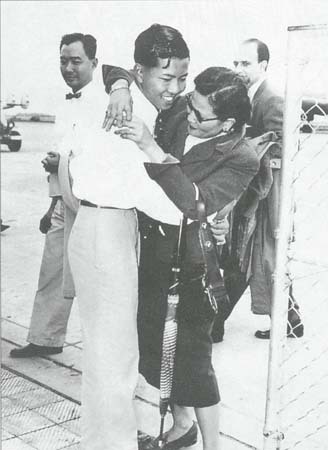
ปาล พนมยงค์

| name = ปาล พนมยงค์
| honorific_suffix = ตติยจุลจอมเกล้า|ต.จ.
| image = ปาล พนมยงค์ พ้นโทษกลางเดือนพฤษภาคม 2500.jpg
| imagesize = 180px
| caption = ปาล พนมยงค์ พ้นโทษกลางเดือนพฤษภาคม 2500
| birth_place = จังหวัดพระนคร ประเทศสยาม
| death_place = กรุงเทพมหานคร ประเทศไทย
| occupation = นักการเมือง นักวิชาการ ข้าราชการ
| nationality = ไทย
| spouse = งามชื่น นีลวัฒนานนท์ เลิศศรี พนมยงค์ (จตุรพฤกษ์)
| children = 3 คน
ปาล พนมยงค์ (12 ธันวาคม พ.ศ. 2474 - 9 กันยายน พ.ศ. 2524) เป็นนักกฎหมาย บุตรชายคนโตของ ปรีดี พนมยงค์|ศาสตราจารย์ ดร.ปรีดี พนมยงค์ รัฐบุรุษอาวุโส อดีตนายกรัฐมนตรีของไทย กับ ท่านผู้หญิงพูนศุข พนมยงค์ (สกุลเดิม: ณ ป้อมเพชร|ณ ป้อมเพชร์)
== ประวัติ ==
ปาล พนมยงค์ เกิดวันที่ 12 ธันวาคม พ.ศ. 2474 ก่อนหน้าการปฏิวัติสยาม พ.ศ. 2475|การเปลี่ยนแปลงการปกครองแผ่นดินเพียง 6 เดือน ที่ "บ้านป้อมเพชร์" ถนนสีลม ซึ่งเป็นบ้านของพระยาชัยวิชิตวิศิษฏ์ธรรมธาดา (ขำ ณ ป้อมเพชร์)|มหาอำมาตย์ตรี พระยาชัยวิชิตวิศิษฎ์ธรรมธาดา (ขำ ณ ป้อมเพชร์) กับคุณหญิงเพ็ง ชัยวิชิตฯ ผู้เป็นตา-ยาย เดิมมีชื่อจริงสะกดว่า "ปาน" เพราะเมื่อเกิดมีปานแดงที่หน้าผาก แต่ปานแดงได้หายไปจึงเปลี่ยนการสะกดเป็น "ปาล" ลิขิตชีวิต ลิขิตประสบการณ์ - ปรีดี-พูนศุข ซึ่งมีความหมายว่าการปกครอง
ปาลเป็นบุตรชายคนโตของ ศ.ดร.ปรีดี พนมยงค์ กับท่านผู้หญิงพูนศุข พนมยงค์ มีพี่น้องทั้งหมด 6 คน คือ
* ลลิตา พนมยงค์ (ญ.)
* ปาล พนมยงค์ (ช.) สมรสกับเลิศศรี พนมยงค์ (สกุลเดิม จตุรพฤกษ์)
* สุดา พนมยงค์ (ญ.)
* ศุขปรีดา พนมยงค์ (ช.) สมรสกับจีรวรรณ พนมยงค์ วรดิลก (น้องสาวสุวัฒน์ วรดิลก|สุวัฒน์ และทวีป วรดิลก)
* ดุษฎี พนมยงค์|ดุษฎี พนมยงค์ บุญทัศนกุล (ญ.) สมรสกับชาญ บุญทัศนกุล
* วาณี สายประดิษฐ์ (ญ.) สมรสกับสุรพันธ์ สายประดิษฐ์ (บุตรชายกุหลาบ สายประดิษฐ์ หรือ "ศรีบูรพา")
ปาลเริ่มเรียนระดับชั้นประถมที่โรงเรียนวชิราวุธวิทยาลัย จากนั้นจึงย้ายมาเรียนในระดับชั้นมัธยม 1 อยู่เพียงไม่นานที่โรงเรียนอยุธยาวิทยาลัย แล้วจึงย้ายไปเรียนที่โรงเรียนเซนต์คาเบรียล จนจบชั้นมัธยม 6 จึงสอบเข้าเป็นนักเรียนเตรียมปริญญาแห่งมหาวิทยาลัยวิชาธรรมศาสตร์และการเมือง (ต.ม.ธ.ก.) รุ่นที่ 8 หรือเรียกกันว่า รุ่น 500 ซึ่งเป็นรุ่นสุดท้ายของโรงเรียนเตรียมแห่งนี้ โดยมีเพื่อนร่วมรุ่น อาทิ นายพิศาล มูลศาสตรสาทร, ศ.ดร.เกษม สุวรรณกุล, พล.ต.อ.สนั่น ตู้จินดา, ดร.สุชาติ จุฑาสมิต, นายโอฬาริก พยัคฆาภรณ์, นายชัยรัตน์ คำนวณ ในขณะเดียวกับที่บิดาของท่านดำรงตำแหน่งสูงสุดทางการเมืองและเป็นผู้ประศาสน์การมหาวิทยาลัยวิชาธรรมศาสตร์และการเมืองด้วยหนังสือ 50 ปี ต.ม.ธ.ก. รุ่น 8
== บทบาททางการเมือง ==
ในปี พ.ศ. 2490 ระหว่างที่กำลังเรียนอยู่ชั้นปีที่ 2 ของโรงเรียน ต.ม.ธ.ก. ได้เกิดวิกฤตการณ์ทางการเมืองโดยมีคณะบุคคลก่อการรัฐประหารในประเทศไทย พ.ศ. 2490|รัฐประหาร เป็นเหตุให้นายปรีดี พนมยงค์ ซึ่งในขณะนั้นดำรงตำแหน่งผู้ประศาสน์การมหาวิทยาลัยวิชาธรรมศาสตร์และการเมืองต้องลี้ภัยออกนอกประเทศ
เมื่อจบการศึกษาจากโรงเรียนเซนต์คาเบรียล ปาลได้เข้าศึกษาต่อที่มหาวิทยาลัยธรรมศาสตร์ จนสำเร็จได้ปริญญานิติศาสตรบัณฑิต เริ่มชีวิตการงานด้วยการรับราชการในกระทรวงการต่างประเทศเพียงช่วงระยะสั้นๆ ก็ถูกมรสุมการเมืองเล่นงาน
ในปี พ.ศ. 2495 มีการกวาดล้างผู้ที่ถูกกล่าวหาว่าเป็นฝ่ายตรงข้ามกับรัฐบาล ท่านผู้หญิงพูนศุข และ ปาล ถูกจับในข้อหากบฏภายในและภายนอกราชอาณาจักร หรือที่เรียกกันทั่วไปว่า "กบฏสันติภาพ" ในบรรดาผู้ที่ถูกจับกุมครั้งนี้มีทั้งนักศึกษา นักหนังสือพิมพ์ อาทิ กุหลาบ สายประดิษฐ์ (ศรีบูรพา) ปัญญาชน นักการเมือง ไปจนถึงพระภิกษุสงฆ์ ท่านผู้หญิงพูนศุขถูกคุมขังอยู่ 84 วัน แต่เนื่องด้วยกรมอัยการได้พิจารณาแล้วเห็นว่าไม่มีหลักฐานพอที่จะฟ้องจึงได้รับการปล่อยตัว ในขณะที่ปาลถูกส่งฟ้องศาลและพิพากษาจำคุกในข้อหากบฏเป็นเวลา 20 ปี และได้รับการลดหย่อนโทษเหลือ 13 ปี 4 เดือน แต่จำคุกอยู่ได้ 5 ปีก็ได้รับการนิรโทษกรรมใน พ.ศ. 2500 	พระราชบัญญัตินิรโทษกรรมในโอกาสครบ ๒๕ พุทธศตวรรษ พ.ศ. ๒๔๙๙

ต่อมาในวันที่ 24 มิถุนายน พ.ศ. 2500 ปาลได้อุปสมบทที่วัดมหาธาตุยุวราชรังสฤษฎิ์ โดยมีสมเด็จพระพุฒาจารย์ (อาจ อาสโภ) เป็นพระอุปัชฌาย์ หลังจากลาสิกขาแล้วจึงเดินทางไปศึกษาต่อที่ประเทศฝรั่งเศส เพื่อทำวิทยานิพนธ์ "Doctorat de 3e Cycle" ในระหว่างที่ศึกษาอยู่นั้นก็ได้เข้าร่วมสัมมนาและอภิปรายกับแวดวงวิชาการในหลายประเทศ และได้ทำการสมรสครั้งแรกกับ งามชื่น นีลวัฒนานนท์ เมื่อ พ.ศ. 2507 มีบุตร-ธิดาด้วยกัน 2 คน คือ ชัยวัฒน์ และ ตุลยา พนมยงค์
ในปี พ.ศ. 2515 ปาลเดินทางกลับประเทศไทยเพื่อประกอบอาชีพทนายความและทำสำนักพิมพ์ จัดพิมพ์งานเขียนของบิดาเพื่อจำหน่ายจ่ายแจก นอกจากนี้ยังเป็นผู้รับมอบอำนาจจากนายปรีดี พนมยงค์ ในการฟ้องร้องดำเนินคดีต่อผู้ที่ละเมิดและบิดเบือนข้อเท็จจริงในประวัติศาสตร์ โดยนำทีมทนายความต่อสู้ในคดีต่างๆ เพื่อแสดงความจริงให้ประจักษ์ ซึ่งศาลก็ตัดสินให้ชนะทุกคดี
ปาลได้ทำการสมรสครั้งที่สองกับ เลิศศรี พนมยงค์ (จตุรพฤกษ์) เมื่อ พ.ศ. 2519 มีบุตรด้วยกัน 1 คน คือ ปรีดิวิชญ์ พนมยงค์
ต่อมาเกิดเหตุการณ์ 6 ตุลา|เหตุการณ์ 6 ตุลาคม พ.ศ. 2519 รัฐบาลได้ทำการปราบปรามนักศึกษาและประชาชนอย่างหนัก ปาลเกรงว่าจะเกิดความไม่ปลอดภัยจึงเดินทางไปอาศัยอยู่กับบิดามารดาที่ประเทศฝรั่งเศสเป็นระยะเวลาปีเศษ รอจนสถานการณ์คลี่คลายจึงเดินทางกลับ ระหว่างที่พักอยู่ในฝรั่งเศสปาลเริ่มมีอาการป่วยต้องเข้ารับการรักษาในโรงพยาบาลถึง 2 เดือนเต็ม ต่อมาแพทย์ได้ตรวจพบว่าเป็นมะเร็งในลำไส้ใหญ่ จึงต้องเข้ารับการผ่าตัดและรักษาตัวที่โรงพยาบาลจุฬาลงกรณ์ สลับกับการเดินทางไปช่วยงานบิดาที่ประเทศฝรั่งเศสเป็นระยะๆ
วันที่ 9 กันยายน พ.ศ. 2524 นายปาล พนมยงค์ ถึงแก่กรรมด้วยโรคมะเร็งในลำใส้ใหญ่ สิริรวมอายุได้ 49 ปี 9 เดือนอนุสรณ์ นายปาล พนมยงค์, อมรินทร์การพิมพ์, 2525
== เรื่องเล่า ==
จอมพล ป.พิบูลสงคราม ได้เคยกล่าวกับนายปาล พนมยงค์ หลังจากที่ได้รับนิรโทษกรรมและได้มาลาบวชกับจอมพล ป. ในเดือนมิถุนายน พ.ศ. 2500 โดยจอมพล ป. ฝากข้อความไปยังนายปรีดีว่า
ในขณะที่ปาลกำลังป่วยด้วยโรคมะเร็ง หมอบอกว่าคงจะมีชีวิตอยู่ได้อีกไม่นาน ดร.จริย์วัฒน์ สันตะบุตร ลูกศิษย์ที่ใกล้ชิดคนหนึ่งของนายปรีดี ได้บรรยายถึงภาพชีวิตของผู้ที่เป็นอาจารย์ของเขาไว้ว่า...
== เครื่องราชอิสริยาภรณ์ ==
== ลำดับสาแหรก ==
== อ้างอิง ==
== แหล่งข้อมูลอื่น ==
* เว็บไซต์ปรีดี-พูนศุข
หมวดหมู่:บุคคลจากจังหวัดพระนคร
หมวดหมู่:ชาวไทยเชื้อสายจีน
หมวดหมู่:สกุลพนมยงค์
หมวดหมู่:บุตรของนายกรัฐมนตรีไทย
หมวดหมู่:นักกฎหมายชาวไทย
หมวดหมู่:การเมืองภาคประชาชน
หมวดหมู่:บุคคลจากโรงเรียนอยุธยาวิทยาลัย
หมวดหมู่:บุคคลจากโรงเรียนวชิราวุธวิทยาลัย
หมวดหมู่:บุคคลจากโรงเรียนเซนต์คาเบรียล
หมวดหมู่:บุคคลจากคณะนิติศาสตร์ มหาวิทยาลัยธรรมศาสตร์
หมวดหมู่:นักโทษของประเทศไทย
หมวดหมู่:ผู้ได้รับเครื่องราชอิสริยาภรณ์ ต.จ. (ฝ่ายหน้า)
หมวดหมู่:ผู้ลี้ภัยชาวไทย
หมวดหมู่:บุคคลในประวัติศาสตร์กรุงรัตนโกสินทร์